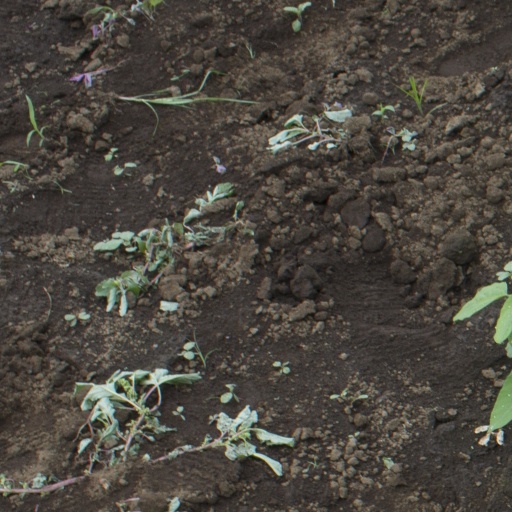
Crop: soybean